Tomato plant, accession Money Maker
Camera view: vertical (180 deg); turntable rotation: 60 degrees
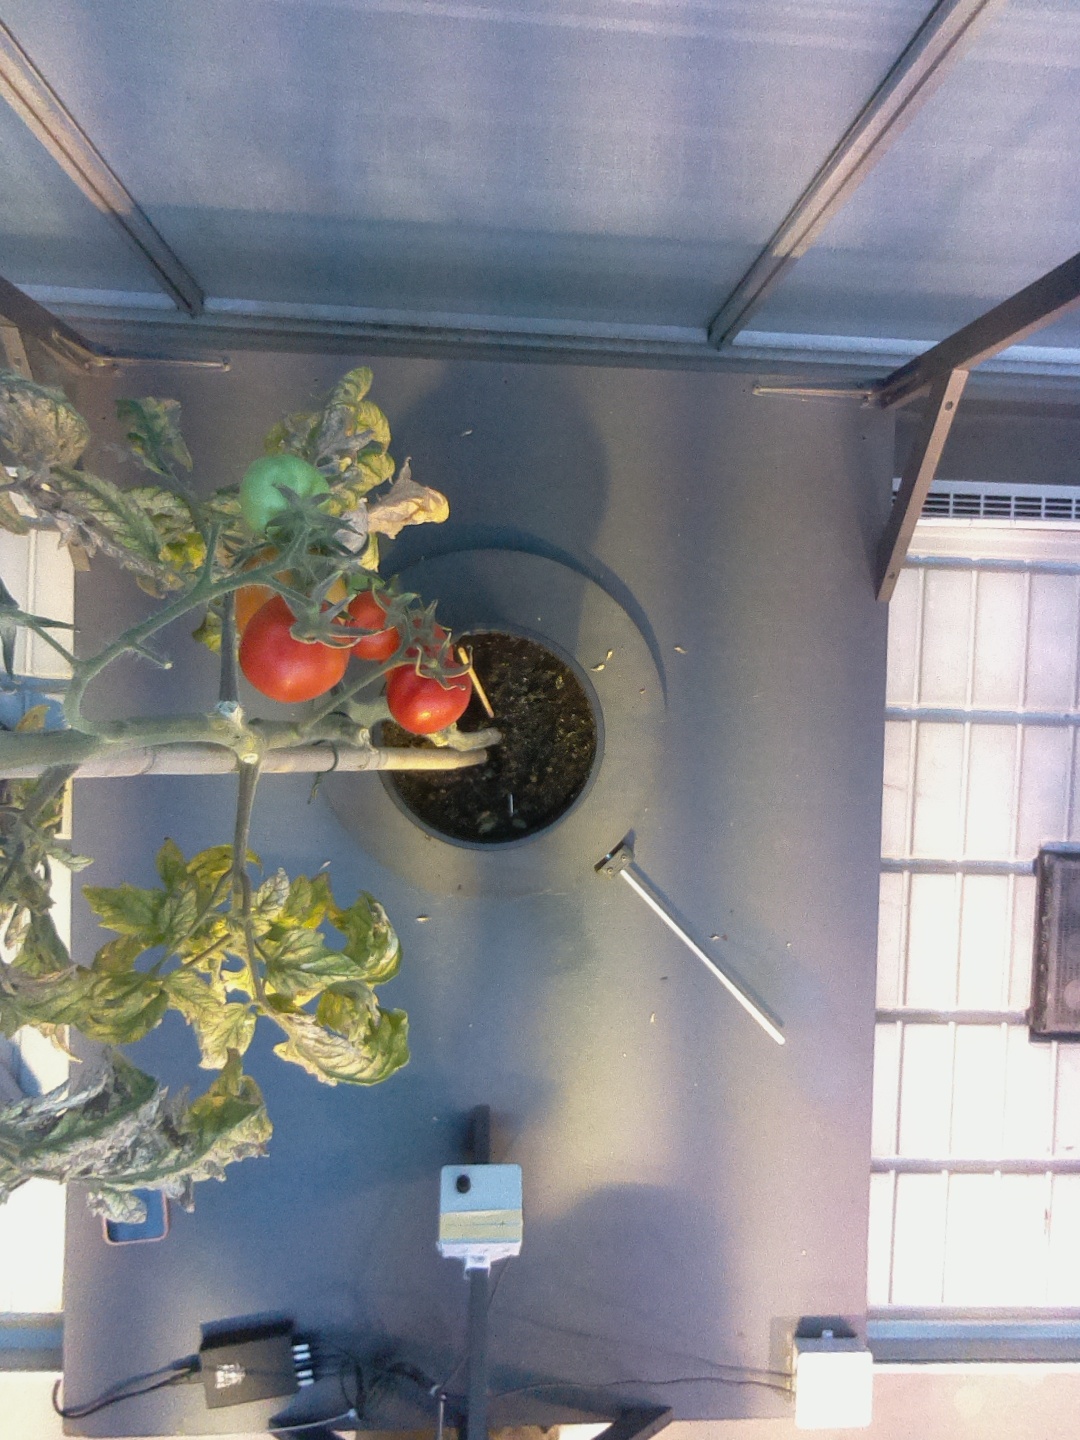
BBCH growth stage 89: 90%-100% of fruits show typical fully ripe color